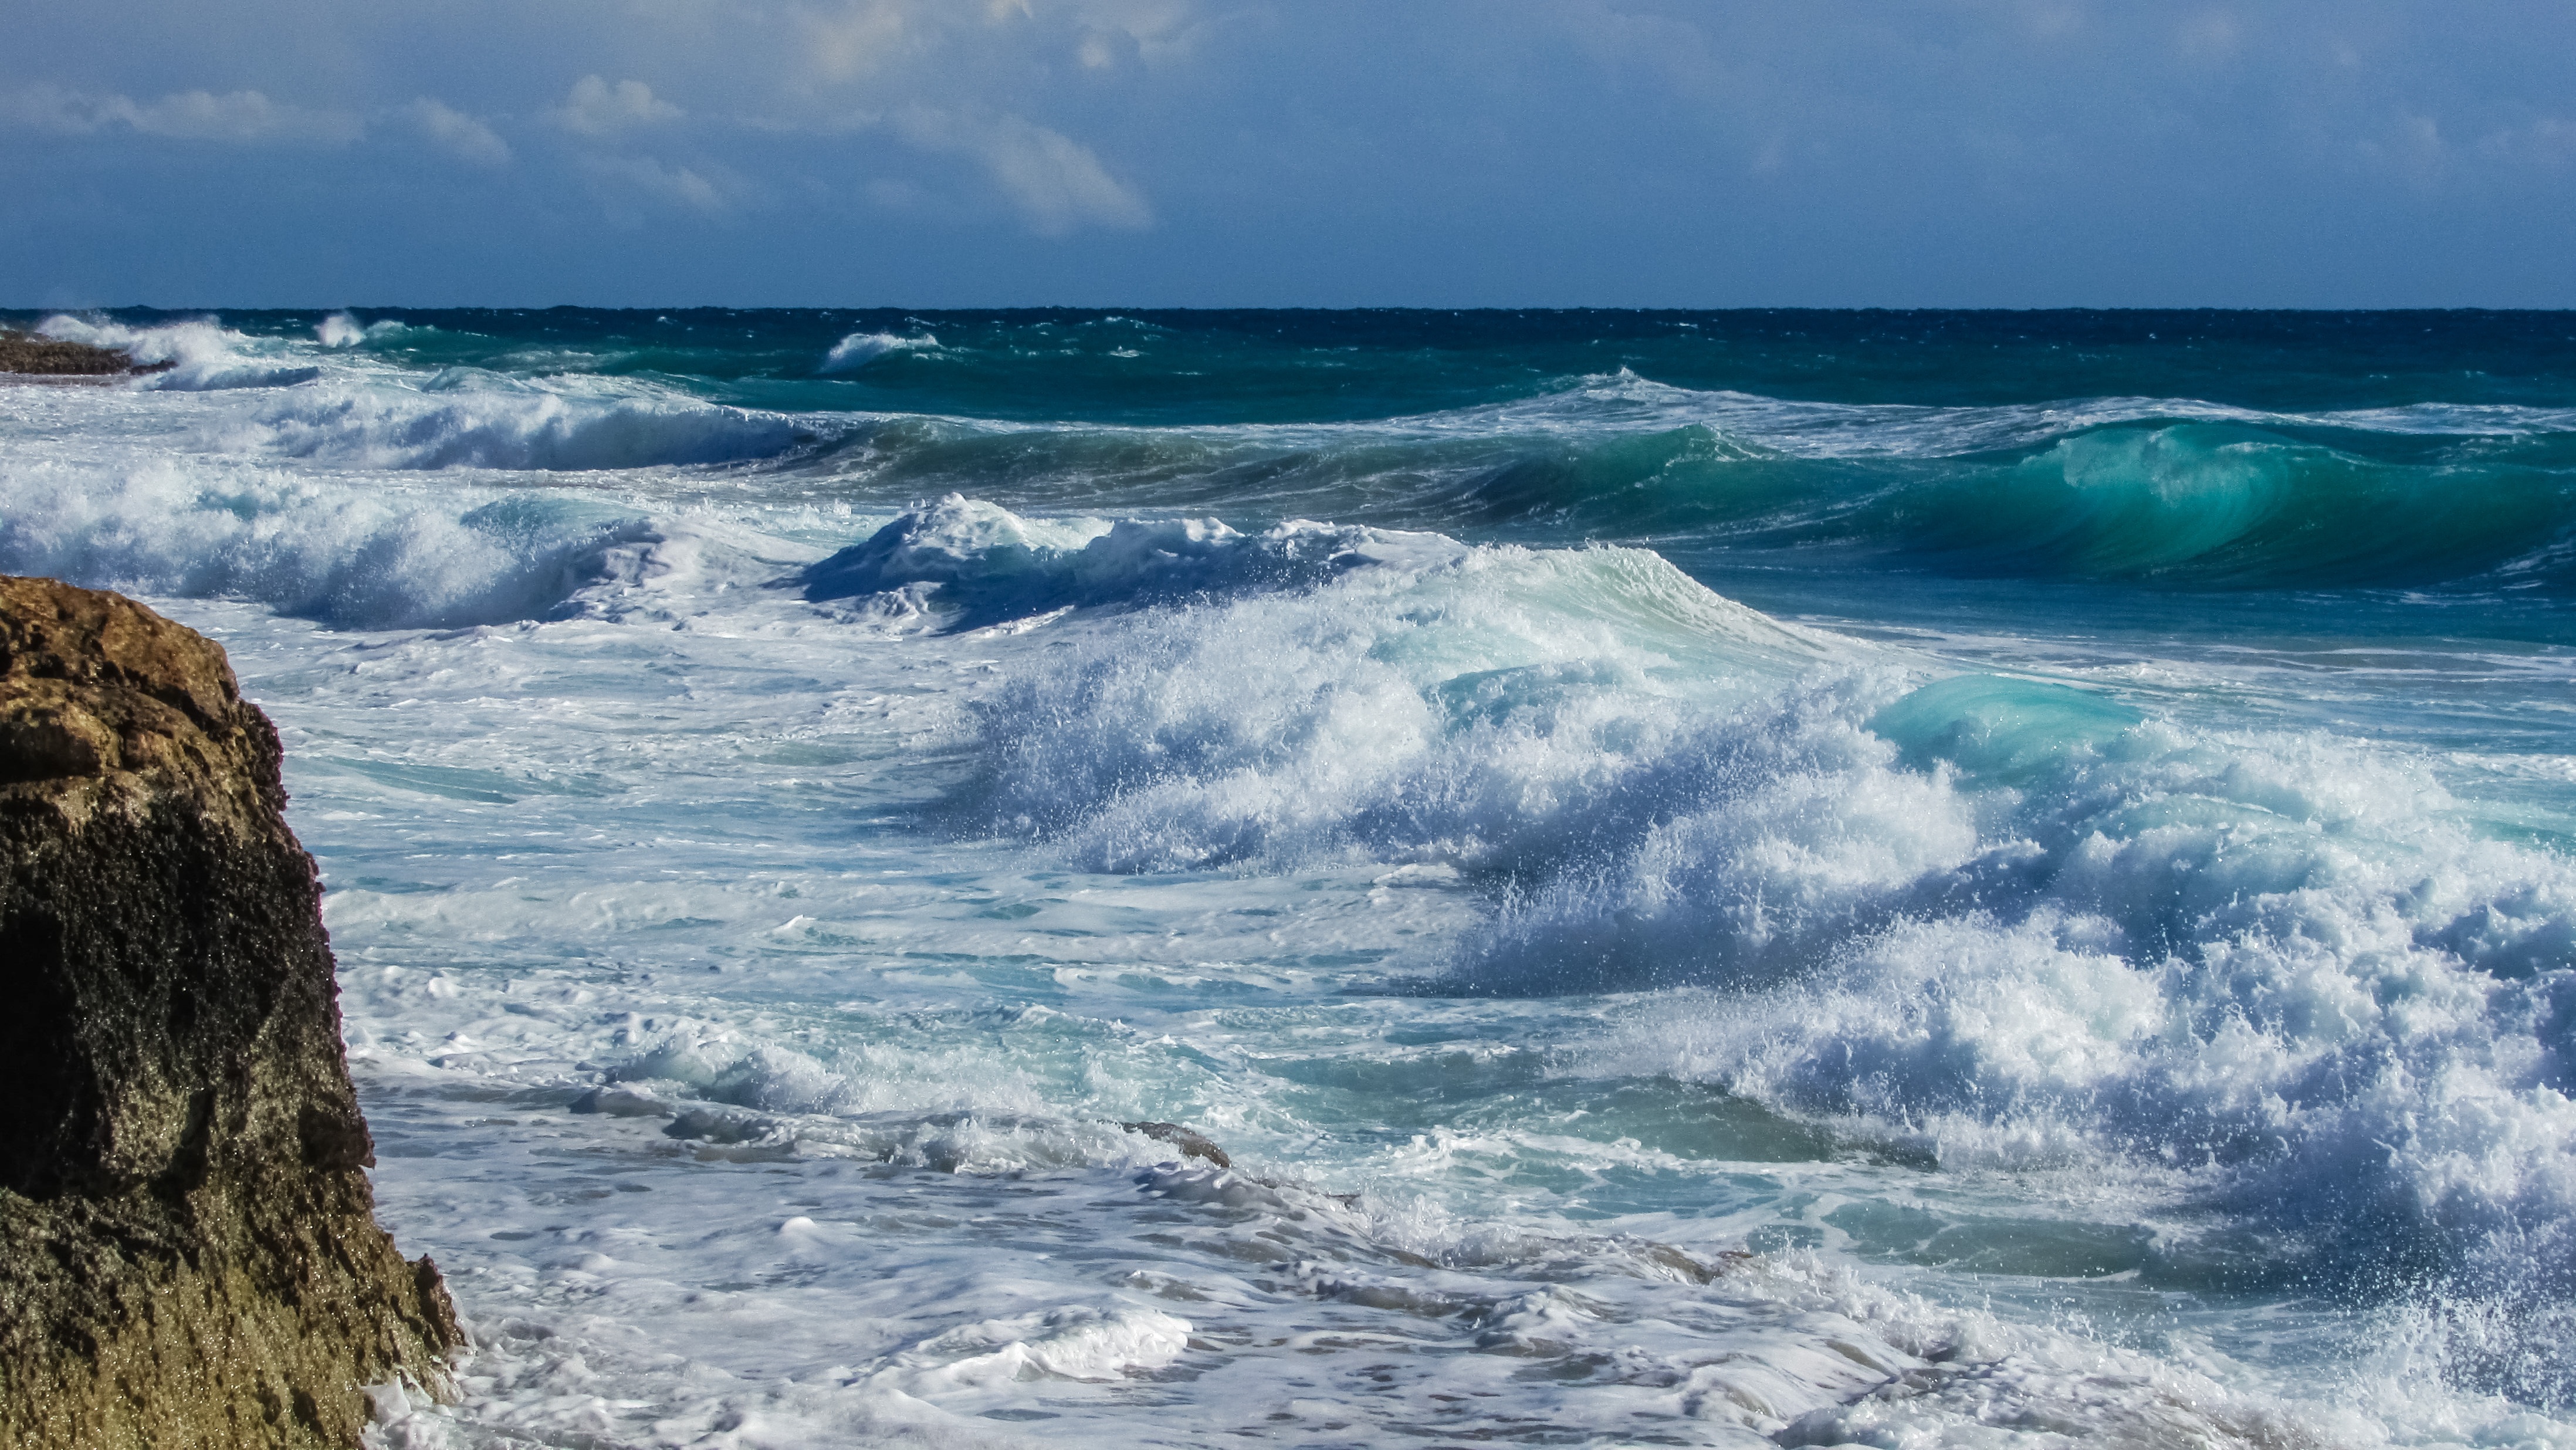
sea, coast, ocean, shore, wave, wind, cliff, wild, bay, terrain, power, waves, cyprus, cape, ayia napa, wind wave